Street running train

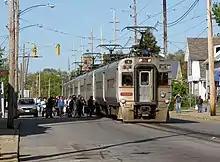
An NICTD EMU street-running on Michigan City’s 11th Street; United States, in 2009; the street-running track has been replaced with its own right-of-way as of 2023

A street running train is a train which runs on a track built on public streets. The rails are embedded in the roadway, and the train shares the street with other users, such as pedestrians, cars and cyclists, thus often being referred to as running in mixed traffic. Tram and light rail systems frequently run on streets, with light rail lines typically separated from other traffic.